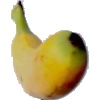
Label: Banana Lady Finger 1